Keansburg Firemen's Memorial Park

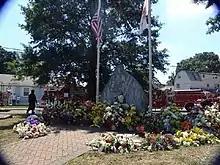

Keansburg Firefighter's Memorial Park, located on Center and Fox Avenues in Keansburg, New Jersey, was dedicated on Memorial Day, May 30, 1938.